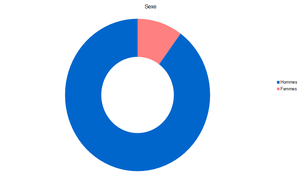
Diagramme circulaire représentant le sexe des personnalités qui ont donné leur nom à une ou plusieurs voies de Saint-Priest.
Saint-Priest est une commune française de la métropole de Lyon, située dans l'Est lyonnais. Cette situation privilégiée, à seulement une dizaine de kilomètres du centre de Lyon, fait de la localisation de la ville un atout économique très important. En effet, elle se trouve au carrefour de deux axes de communication majeurs en Europe : un axe nord-sud reliant Londres au sud de l'Espagne, et un axe est-ouest reliant la façade atlantique à l'Europe Centrale.